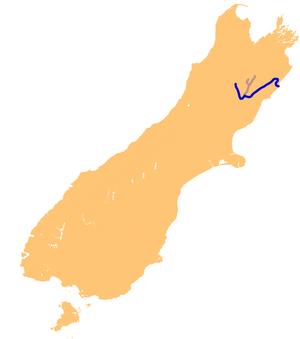
Le Clarence est l'un des plus longs fleuves de la Nouvelle-Zélande. Long de 160 km, il coule dans le nord de l'île du Sud, dans les régions de Marlborough et de Canterbury.